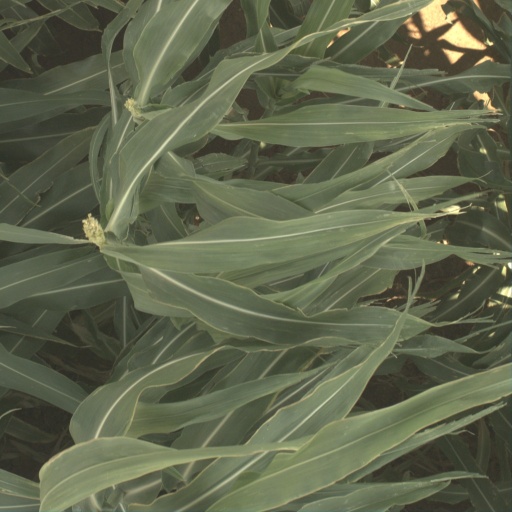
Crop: sorghum